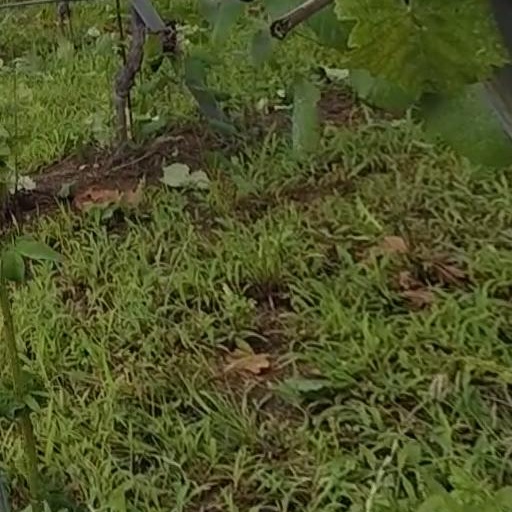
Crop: grape